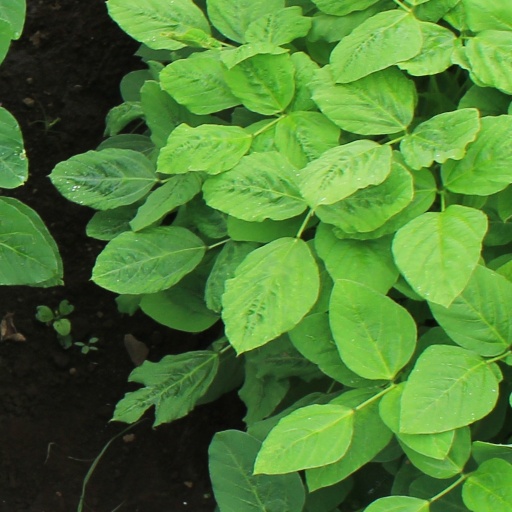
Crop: soybean